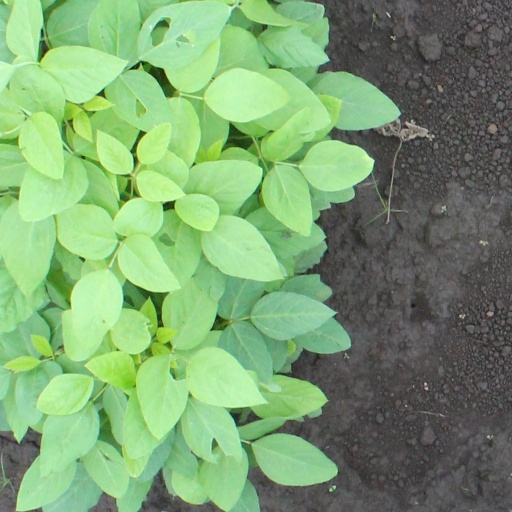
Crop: soybean